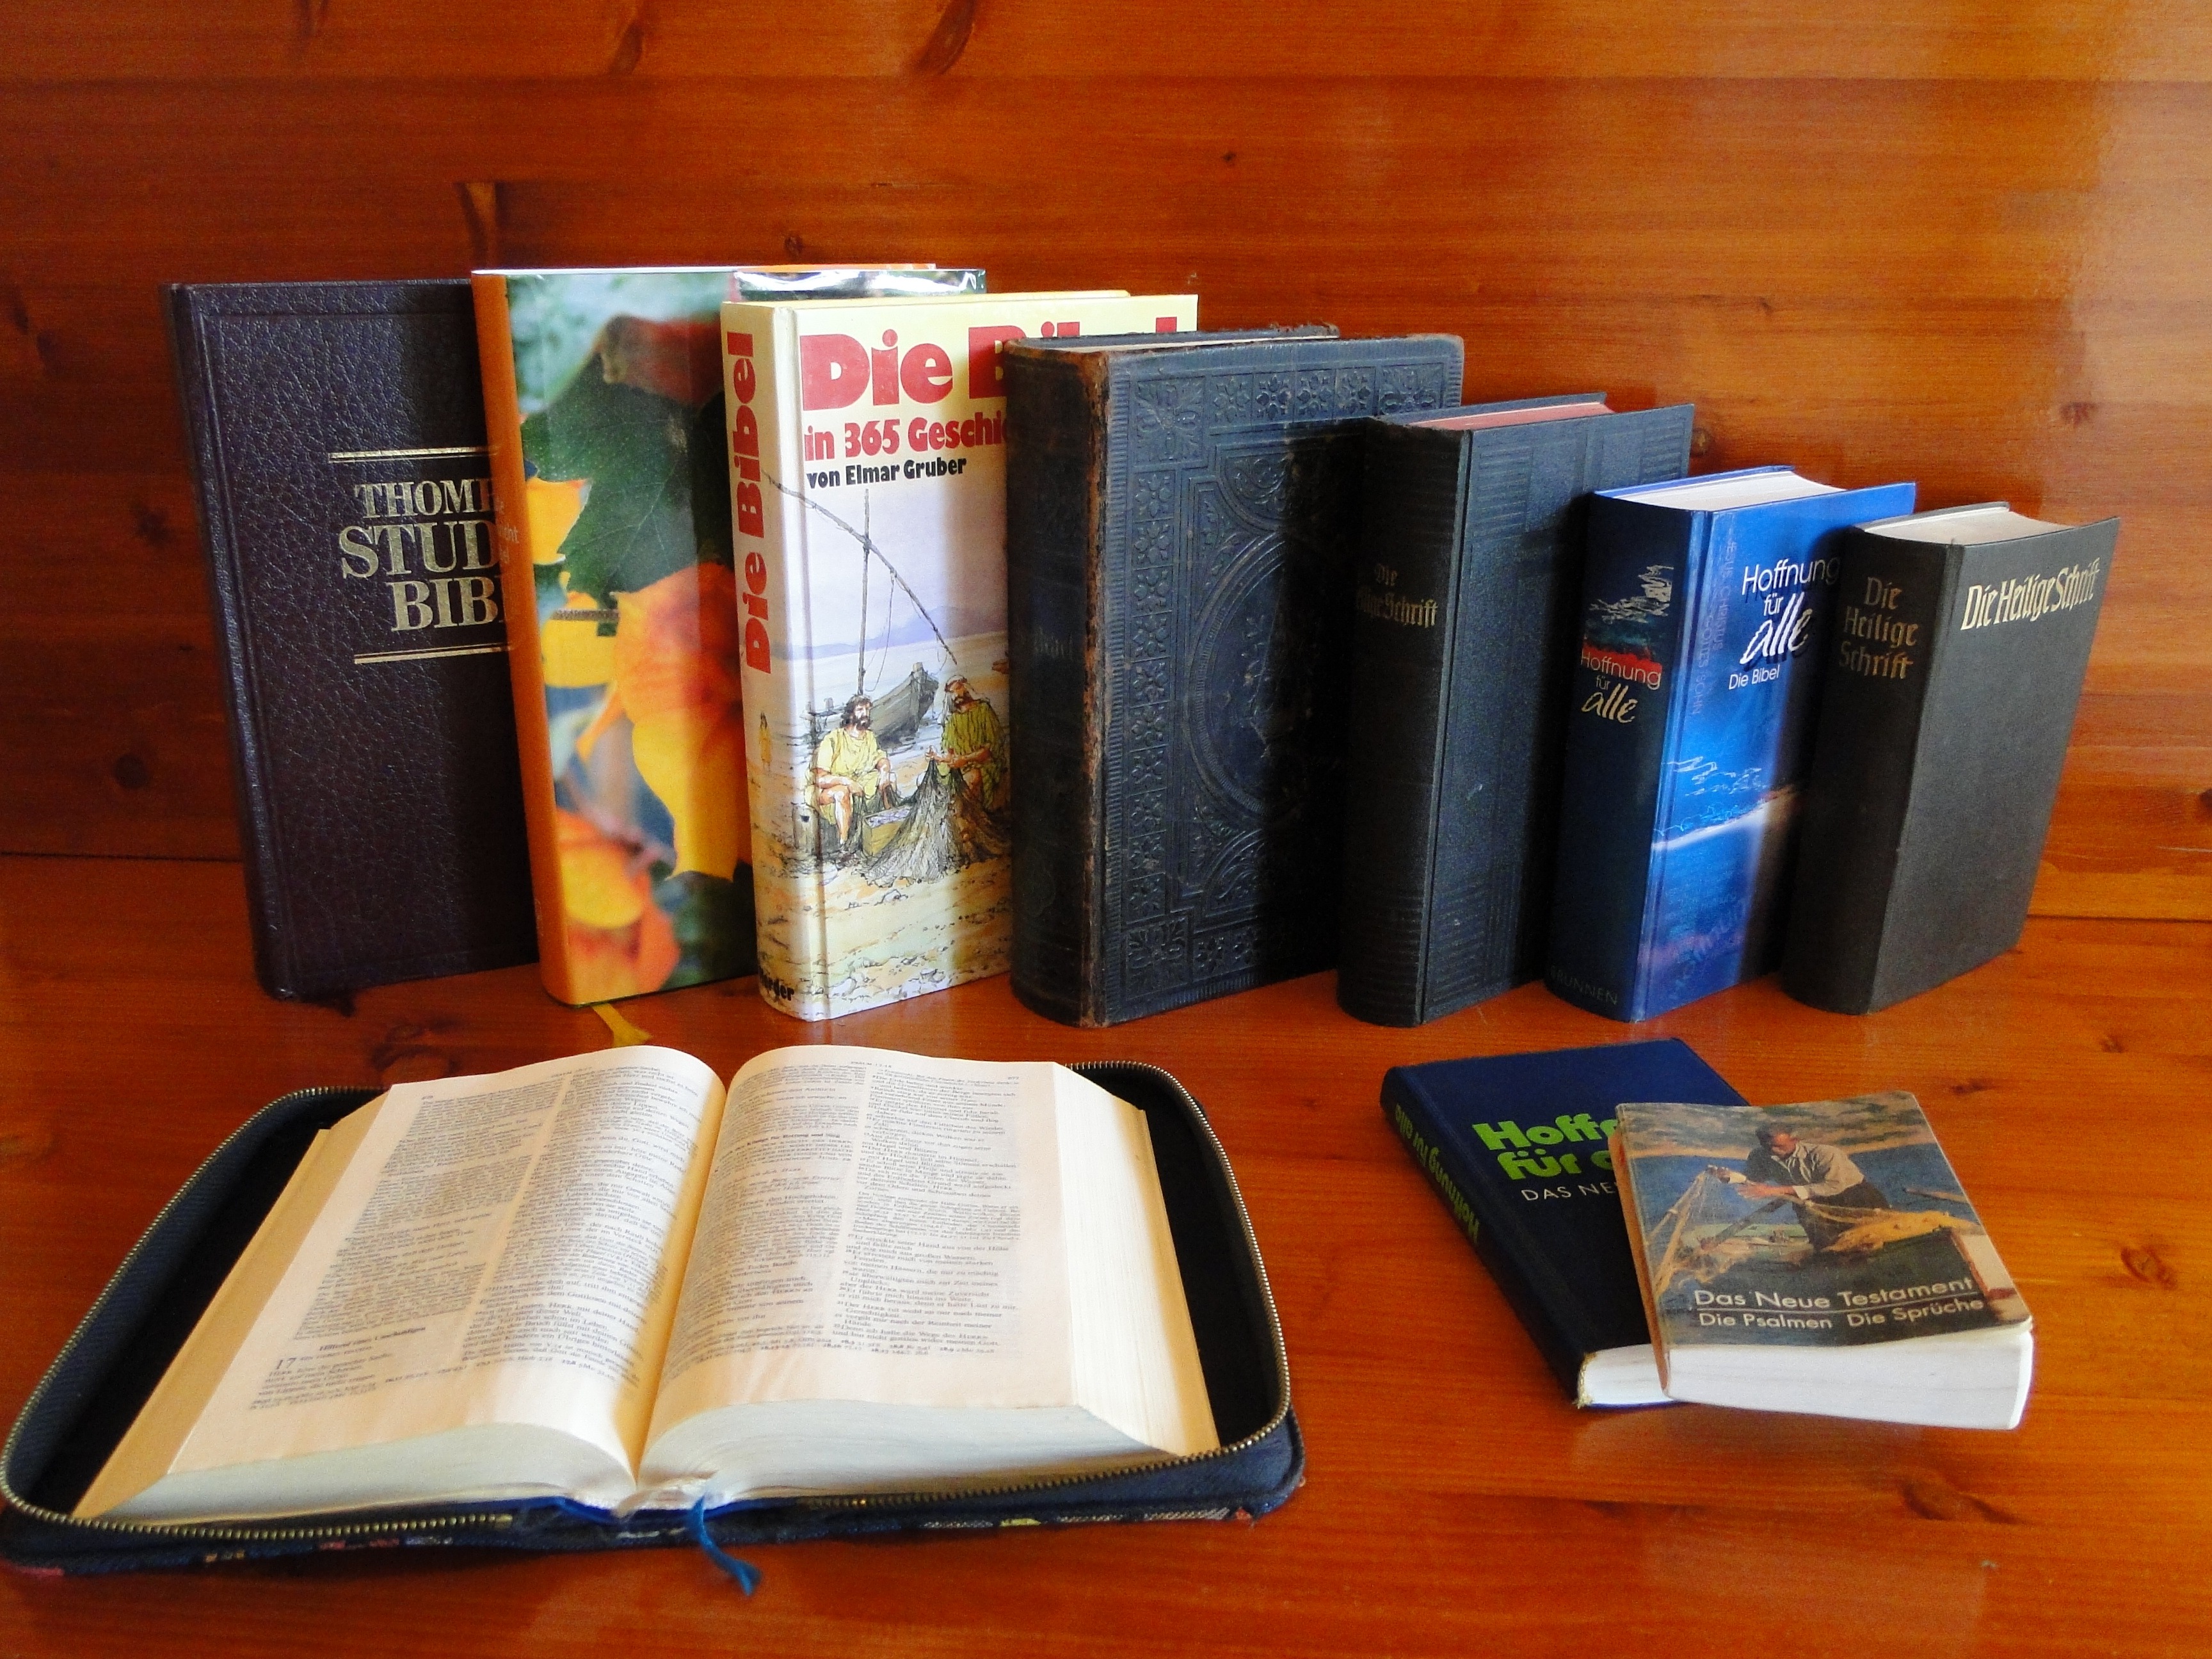
book, reading, religion, church, christian, bible, religious, christ, art, books, faith, jesus, christianity, holy, god, believe, biblical, spirituality, god's words, the holy book